Postage stamps and postal history of Mauritius

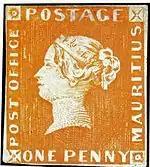
"Post Office" 1847

On September 21, 1847, Mauritius issued two stamps, an orange-red one penny (1d) and a deep blue two pence (2d). The words "Post Office" appear in the left panel, but were changed to "Post Paid" in the following issue, and are the source of the stamps' common name. The "Post Office" stamps are among the rarest stamps in the world, and are of legendary status in the world of philately.